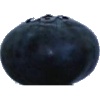
Label: Blueberry 1